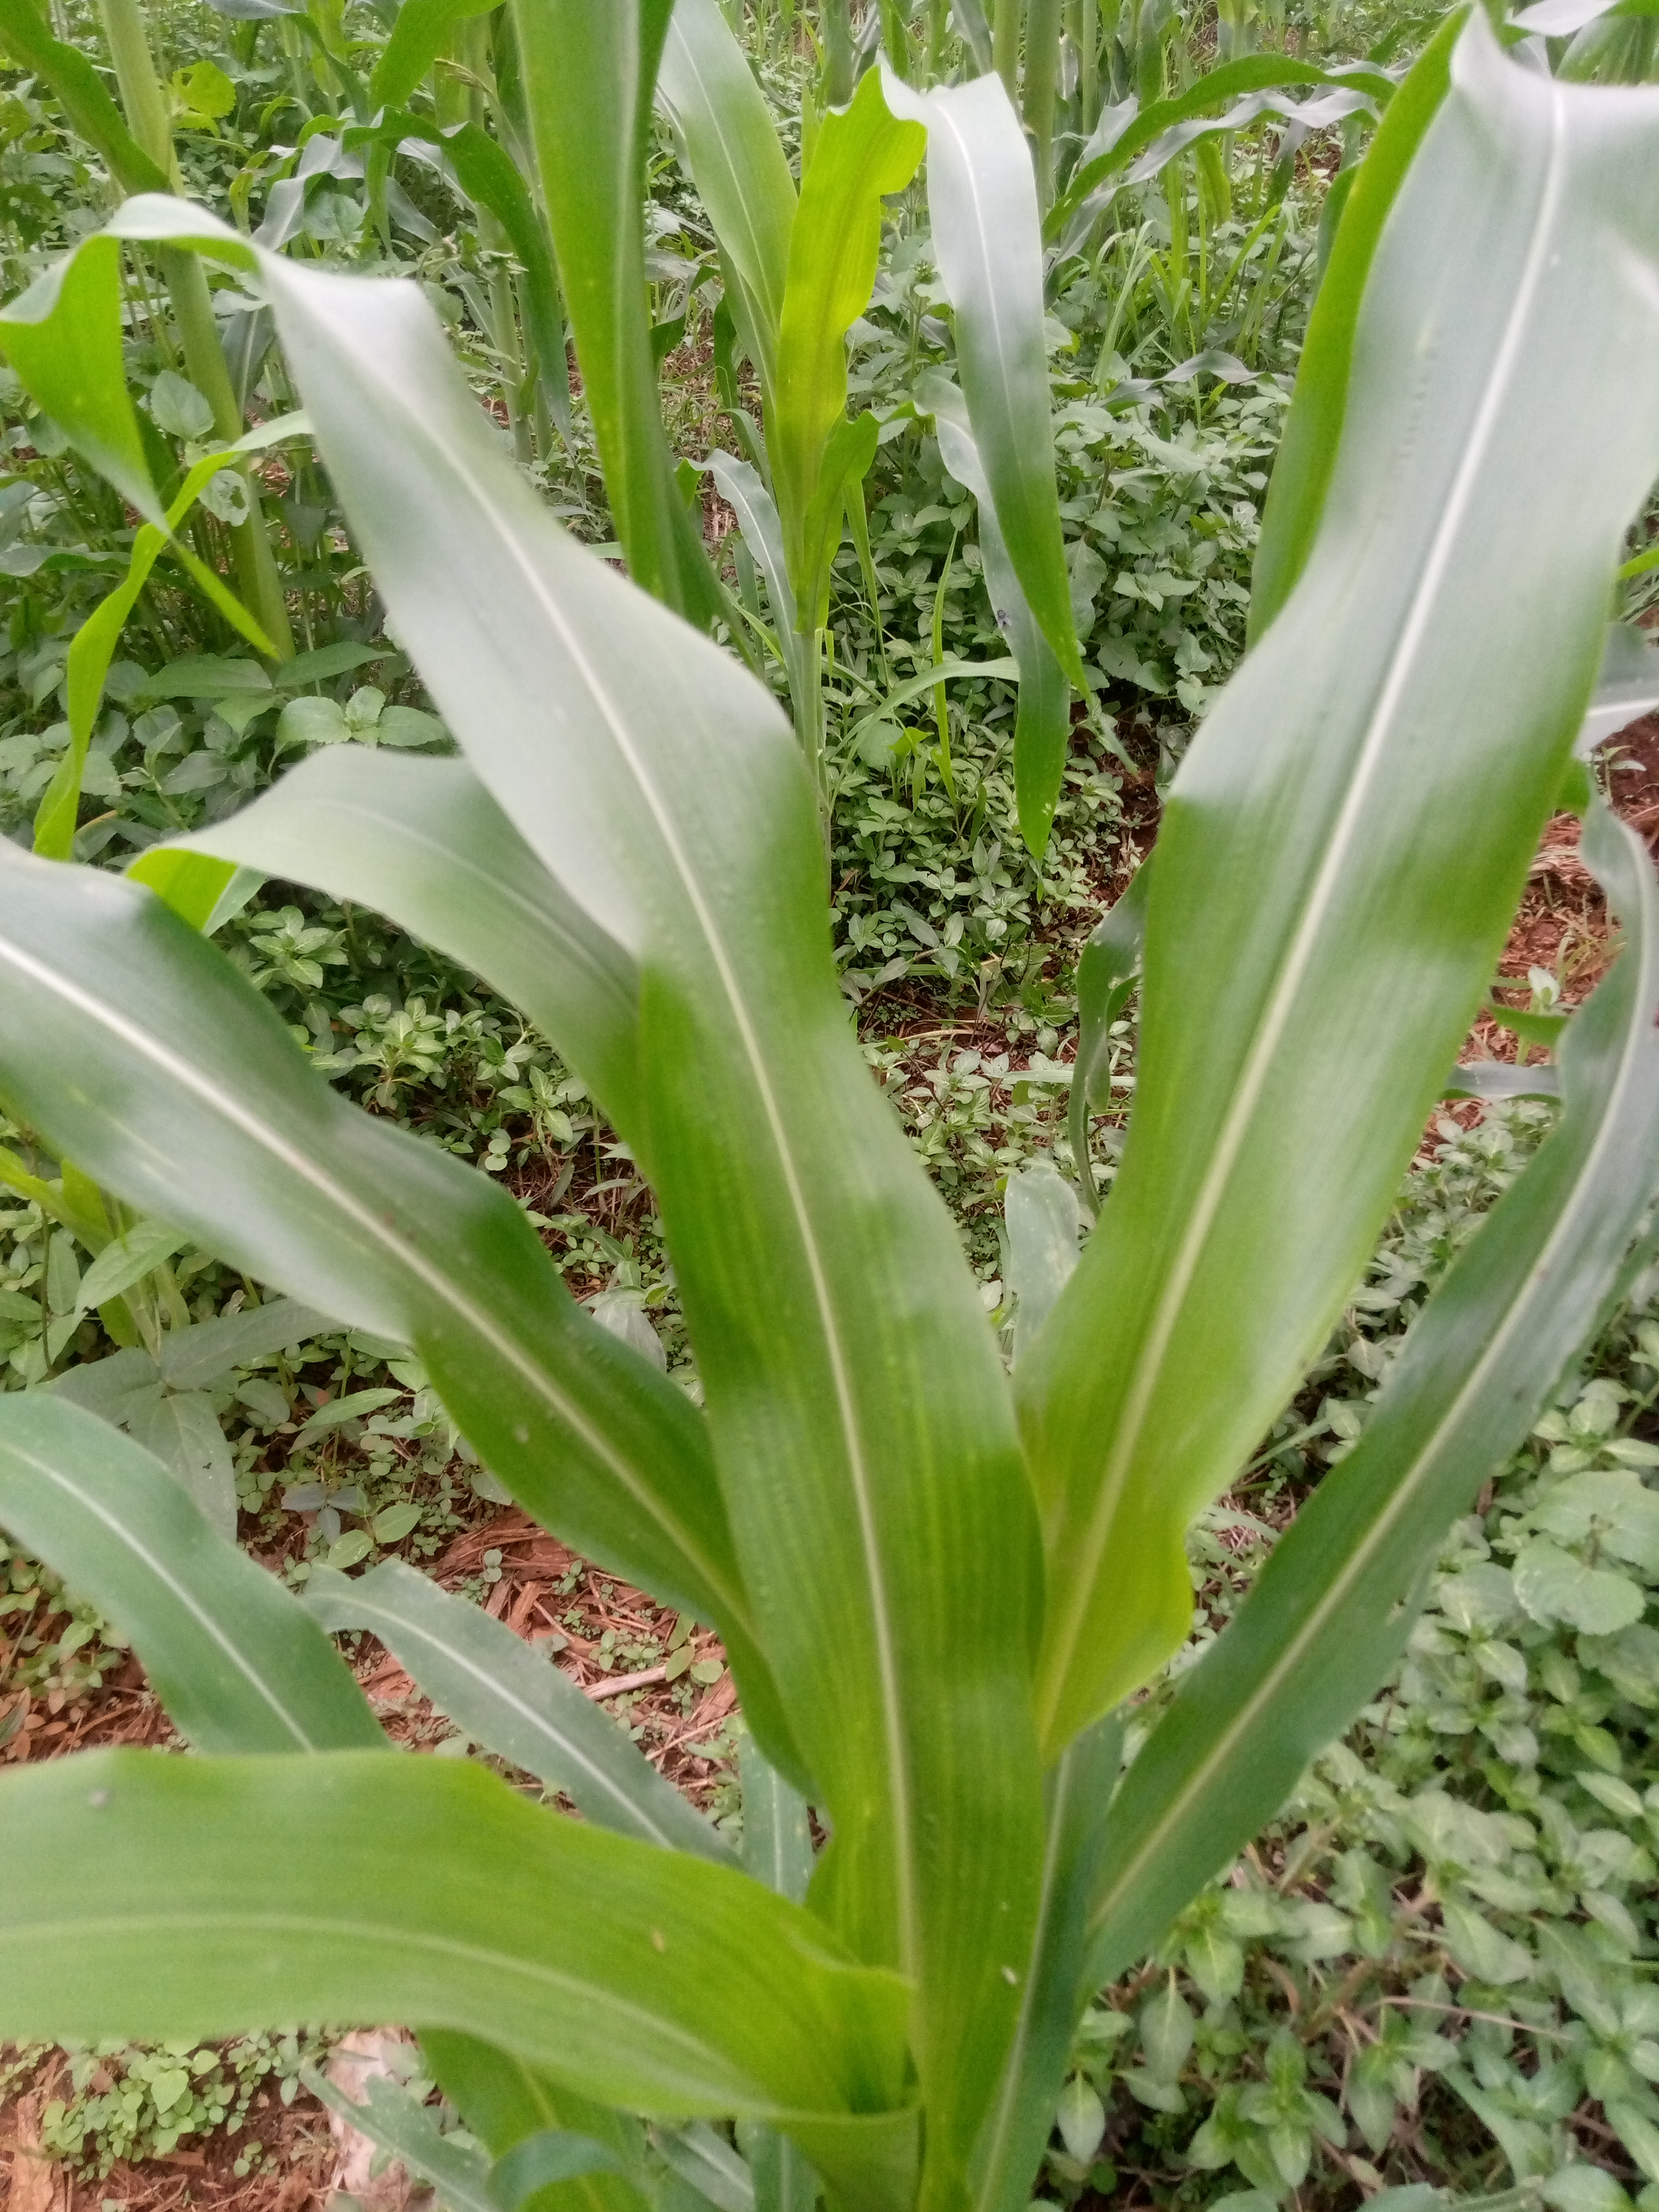
Label: healthy